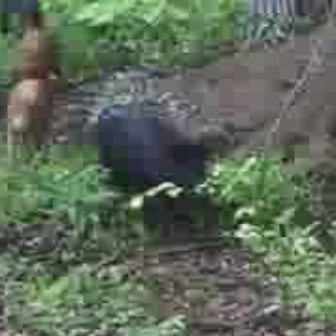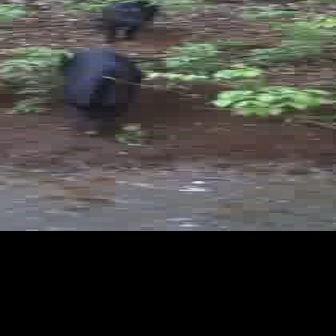
  Please identify the target specified by the bounding box [97,108,211,221] in the first image and locate it in the second image. Return the coordinates in [x_min,y_min,x_max,y_max] format.
Answer: [54,46,142,134]